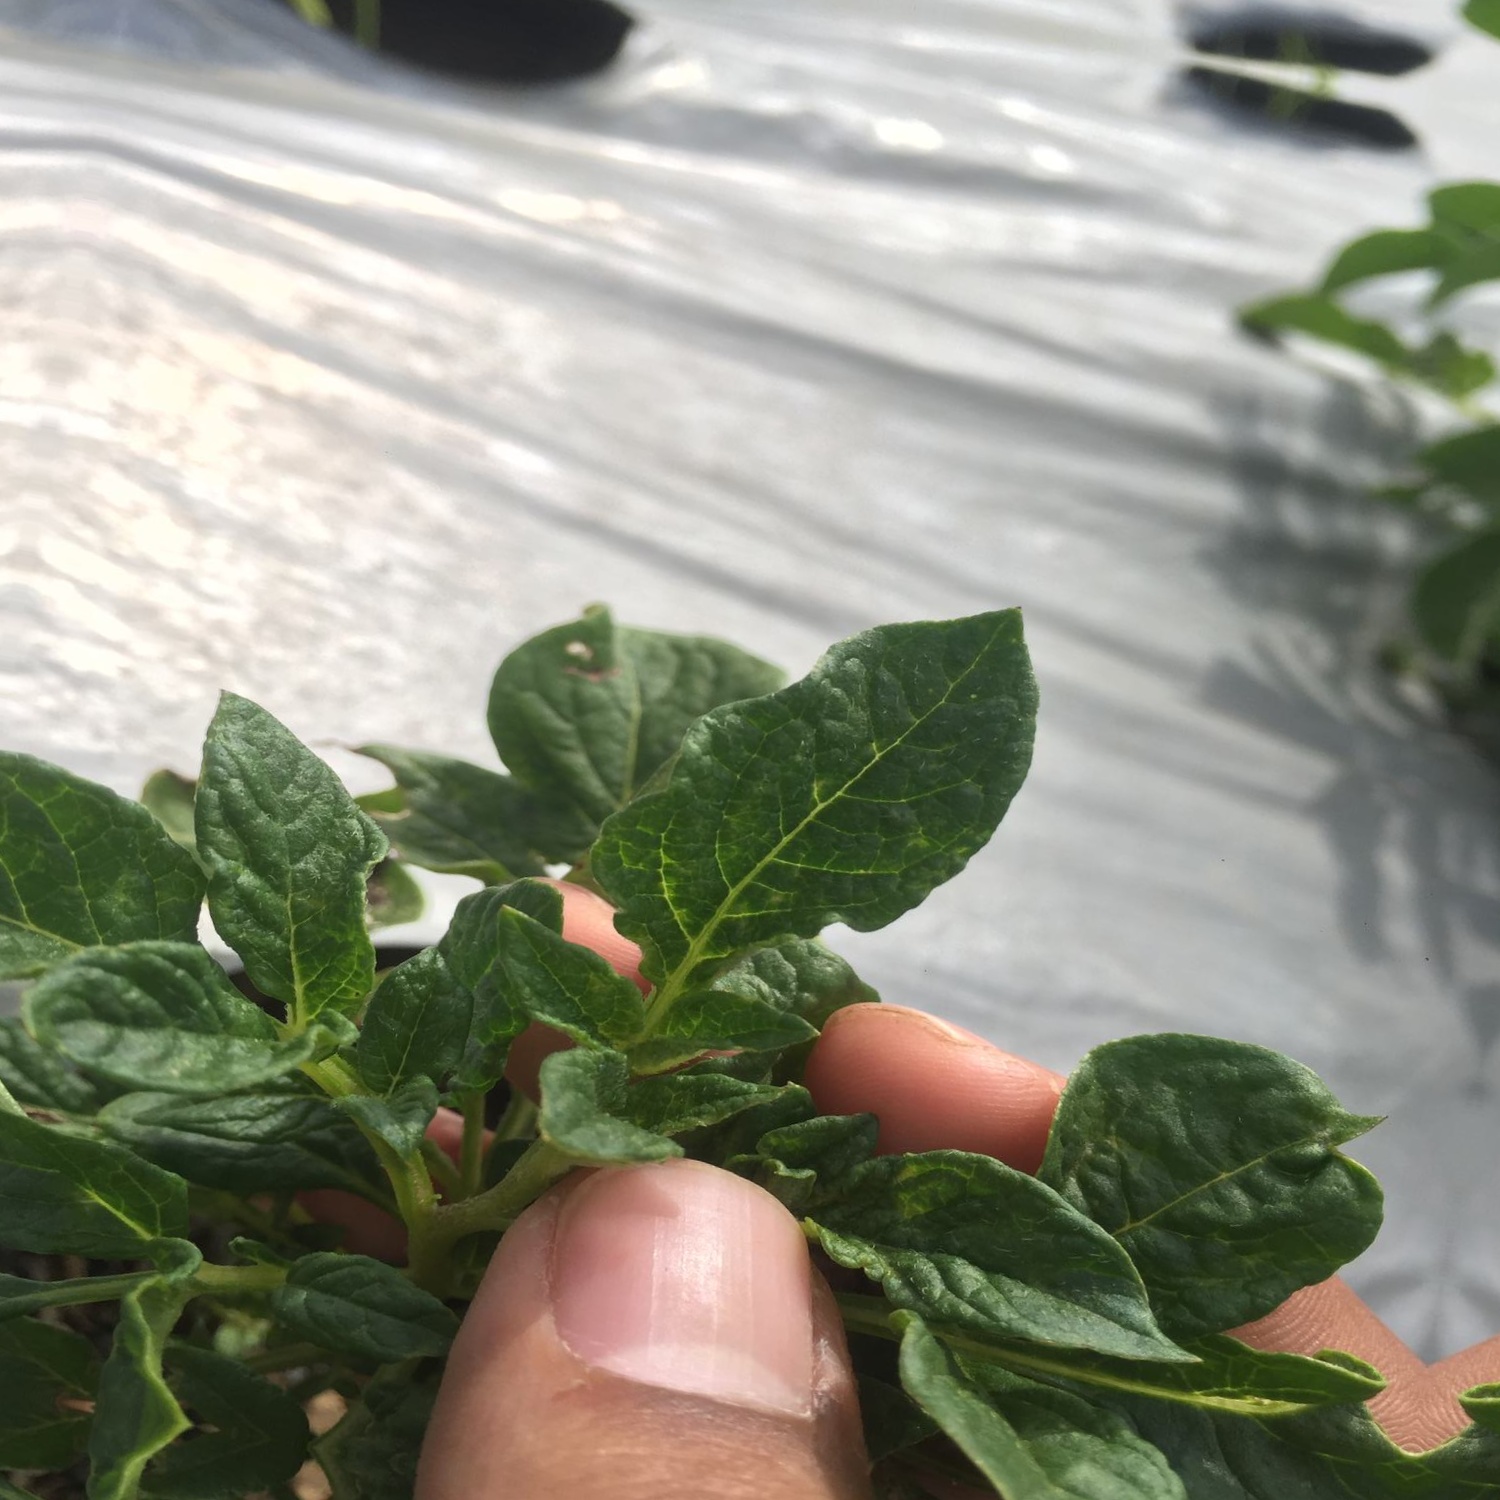
Etiqueta: Virus